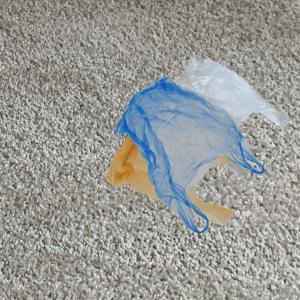
Label: plasticbags